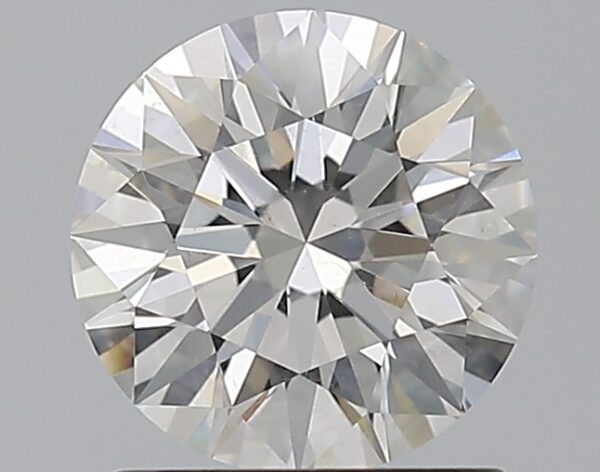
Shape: round
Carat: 1.03
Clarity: SI1
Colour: G
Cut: EX
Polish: EX
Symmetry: EX
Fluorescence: N
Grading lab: GIA
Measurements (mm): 6.48 x 6.5 x 4.04